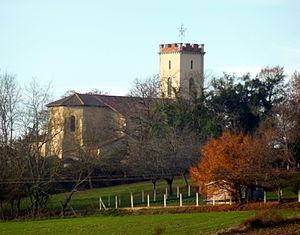
Église Saint-Pierre de Banos (Landes, FRance), vue extérieure
Le département français des Landes compte 438 églises pour un total de 331 communes, soit une moyenne de 1,32 église par commune. La commune de Parleboscq, née de la réunion de sept paroisses, compte à elle seule sept églises.
Banos est une commune du Sud-Ouest de la France, située dans le département des Landes.